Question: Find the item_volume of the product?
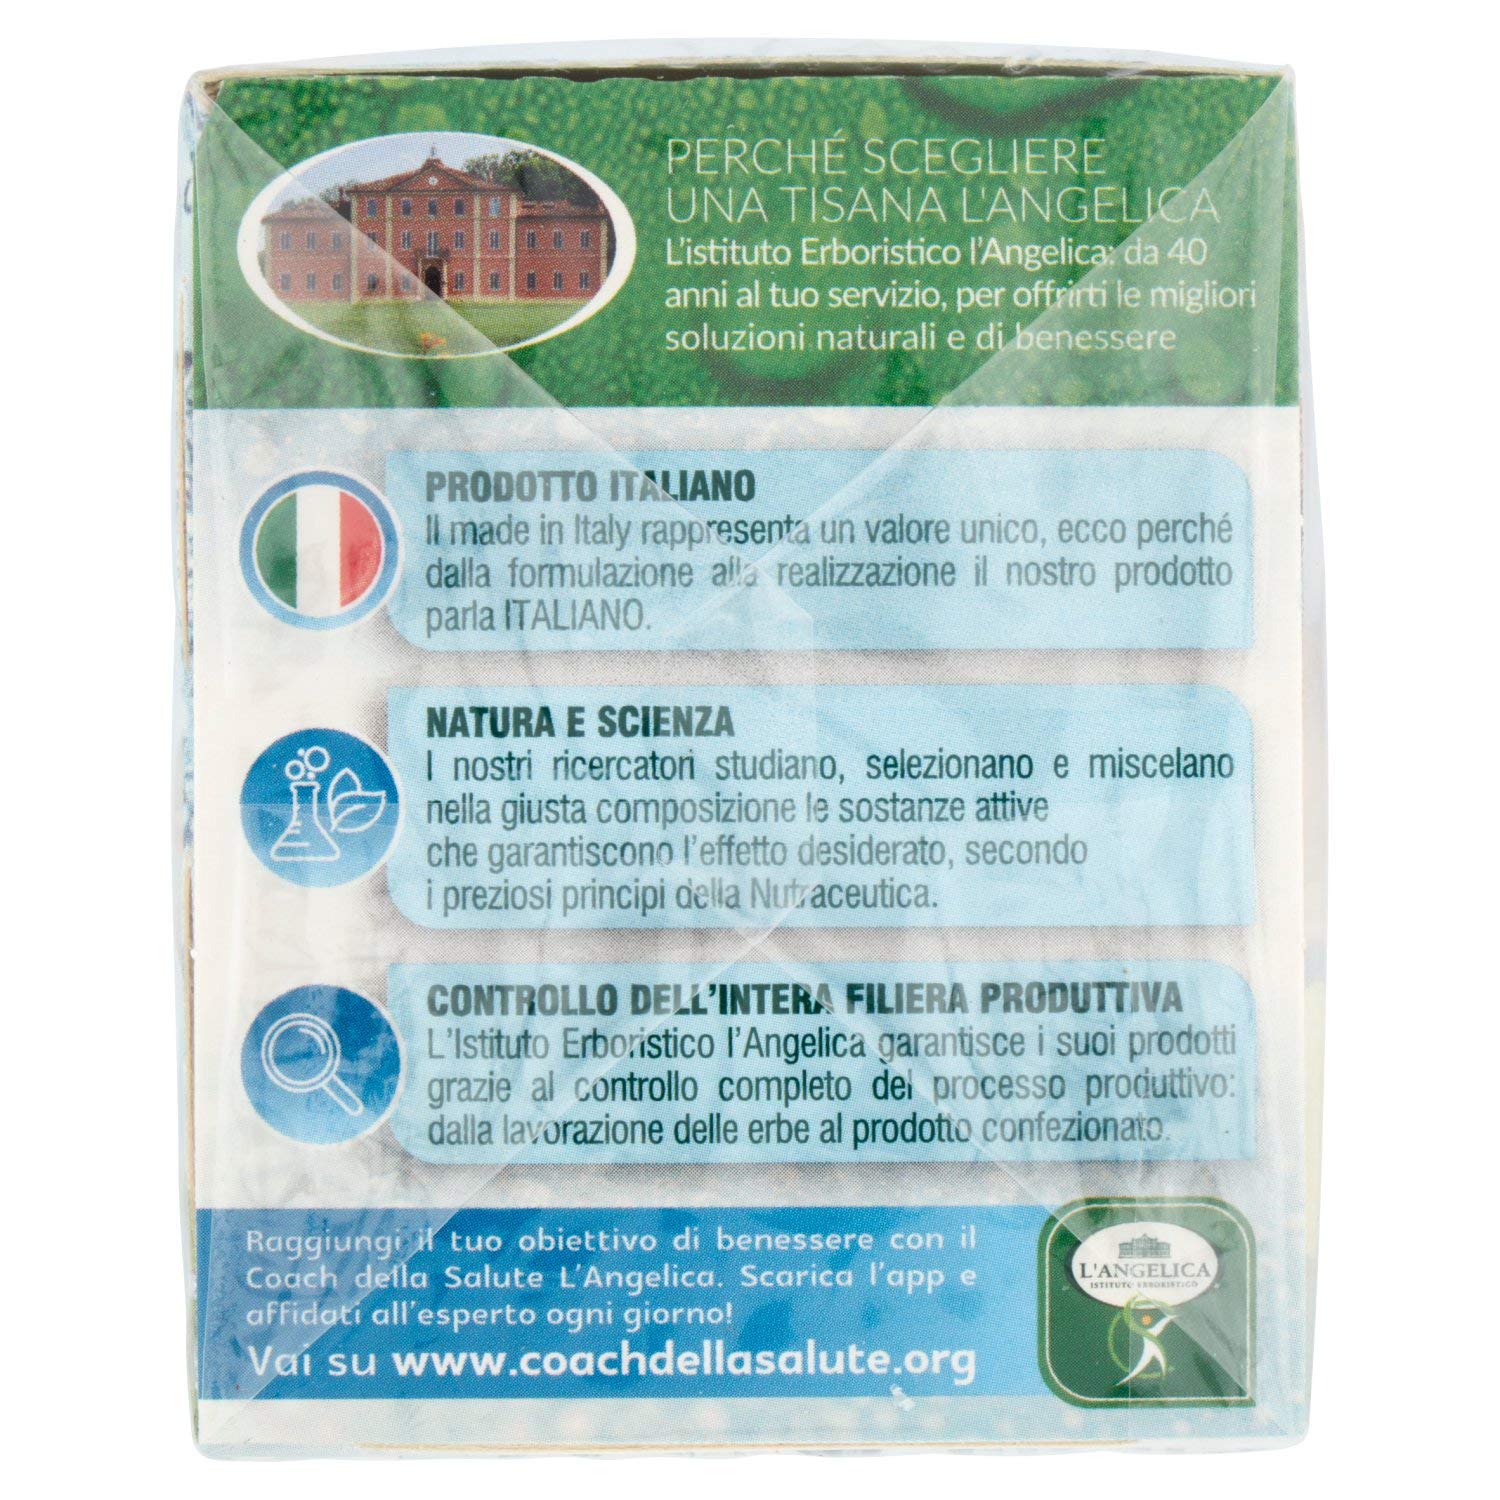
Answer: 40.0 litre